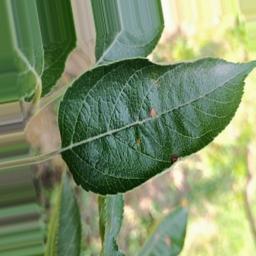
Label: Alternaria